Norm Cashin

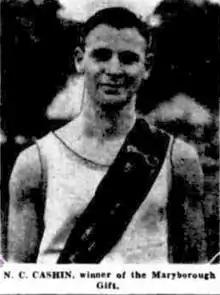
Cashin in 1937

Norm Cashin (15 July 1915 – 21 July 1969) was a former Australian rules footballer who played with Carlton in the Victorian Football League (VFL).